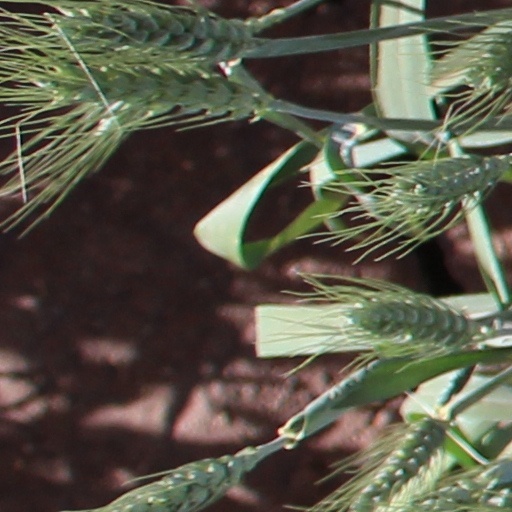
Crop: wheat